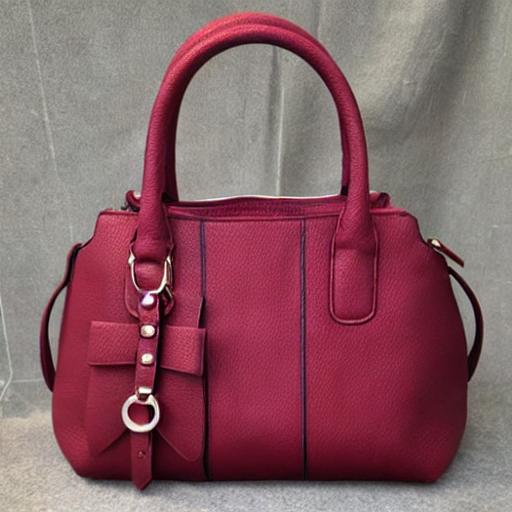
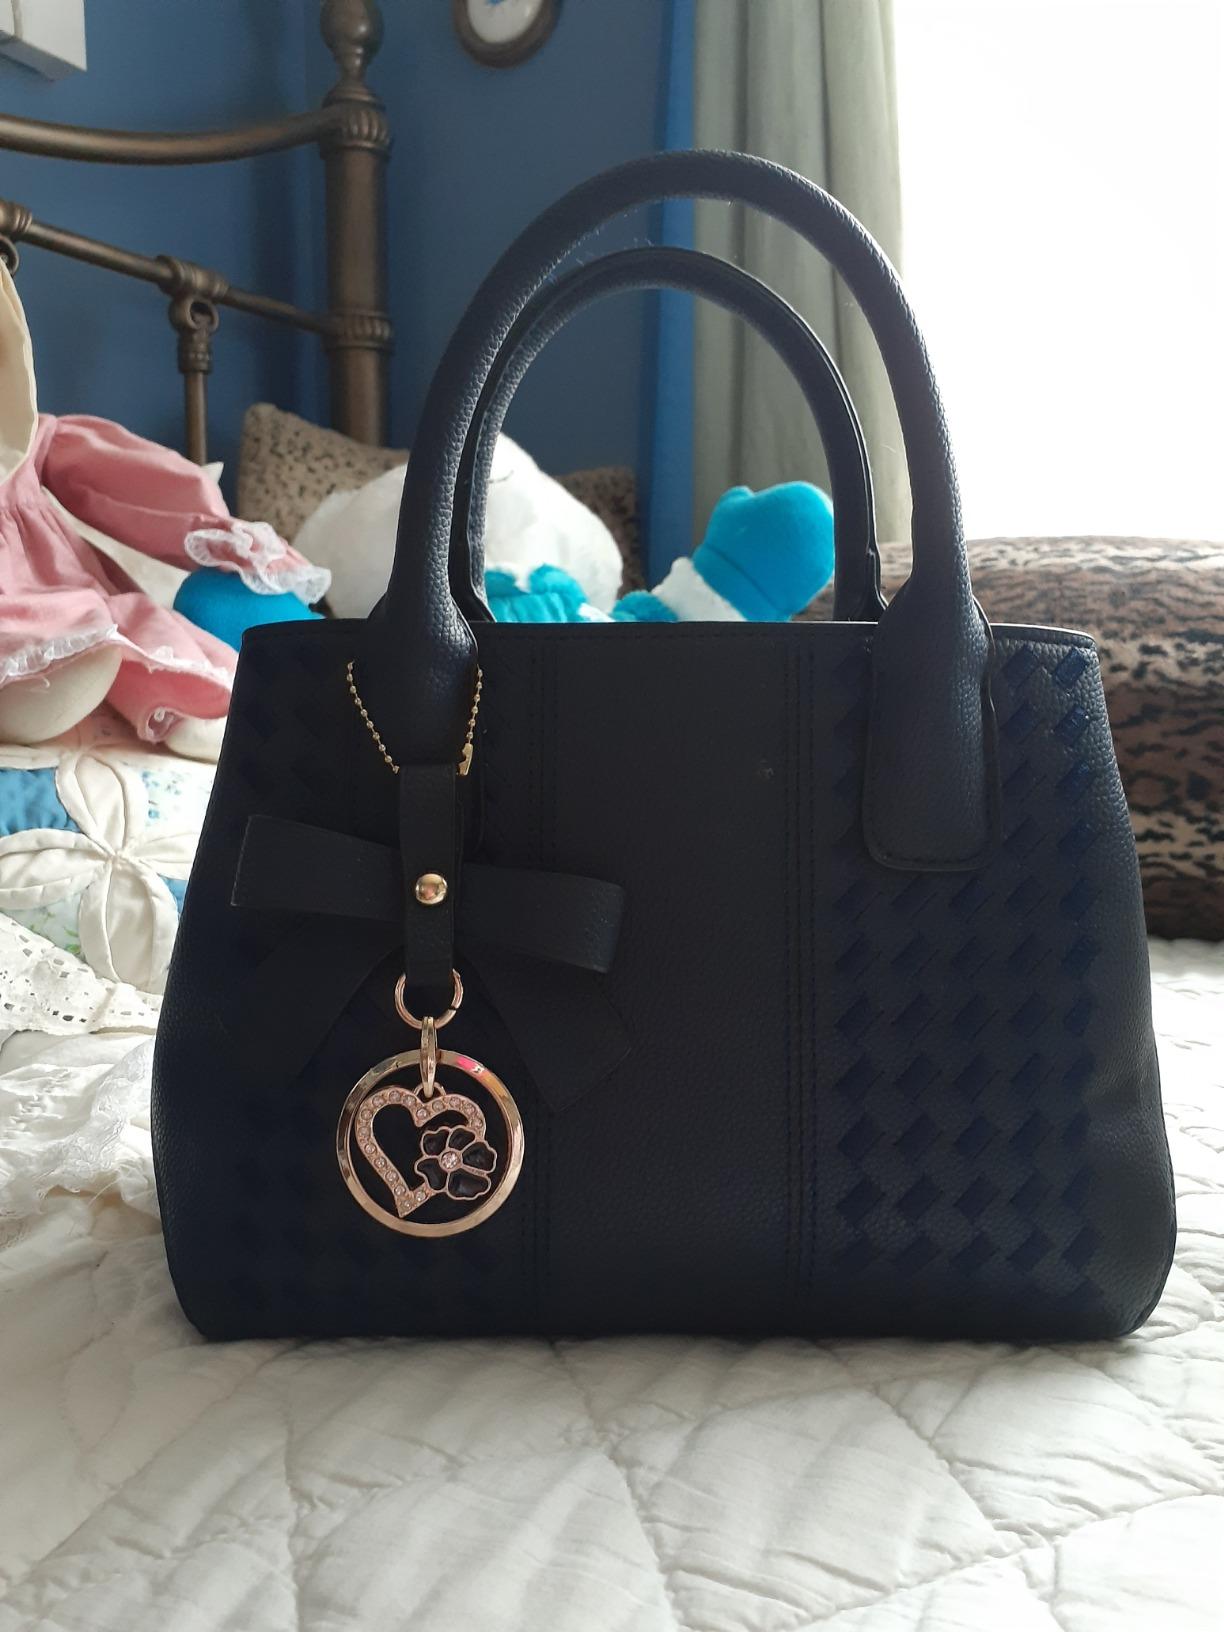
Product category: accessories_handbag
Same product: no